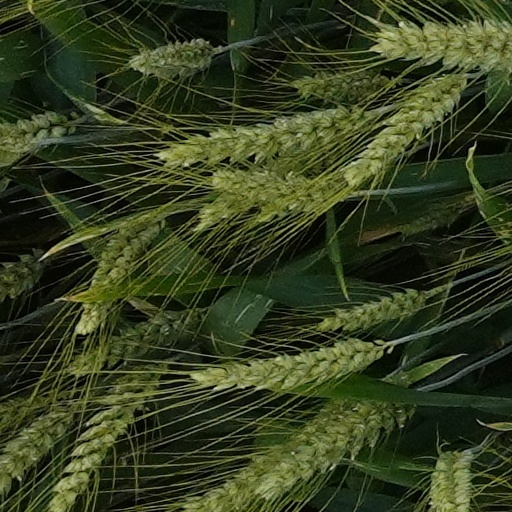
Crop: wheat